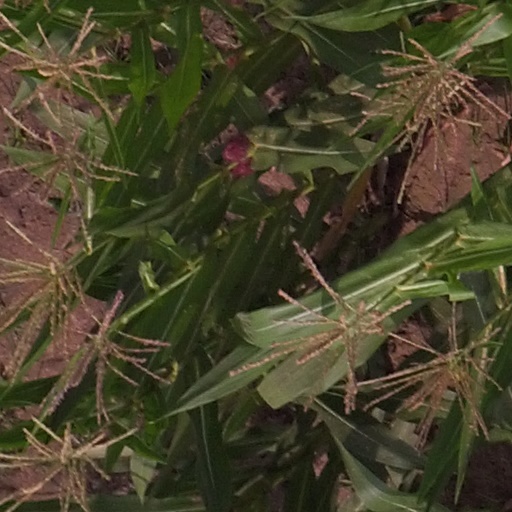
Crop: maize; corn